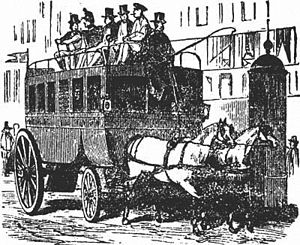
Buslinjer i Paris / Historie / Omnibusser
En omnibus, muligvis i Paris.
Buslinjerne i Paris dækker tilsammen den franske hovedstad Paris og den centrale del af Paris' metropolområde. De udgør en vigtig del af det offentlige transportnetværk i regionen Île-de-France og organiseres og finansieres af STIF – Syndicat des transports d'Île-de-France.